Graduate School of Science and Faculty of Science, Kyoto University

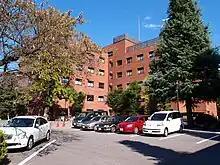
Graduate School of Science Building No. 4 (Yoshida Campus)

Graduate School of Science and Faculty of Science (京都大学大学院理学研究科・理学部) is one of schools at the Kyoto University. The Faculty (undergraduate school) and the graduate School operate as one.